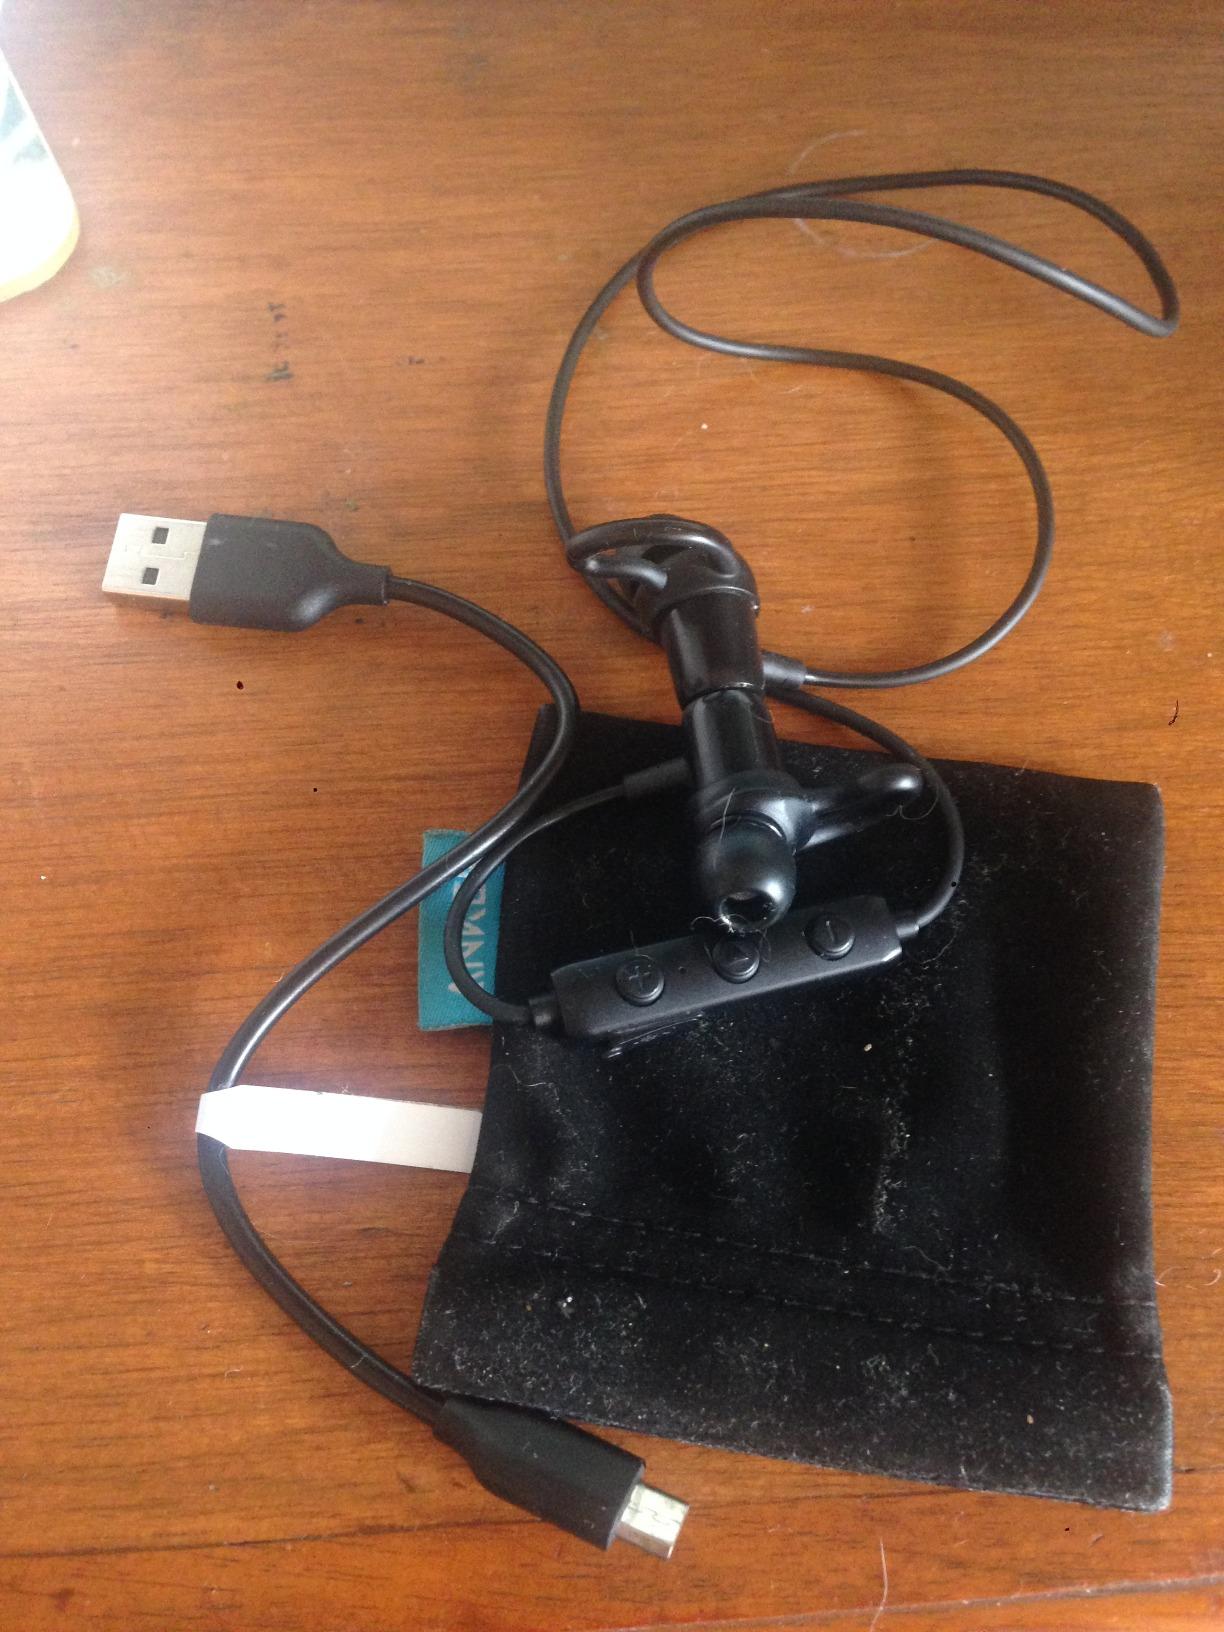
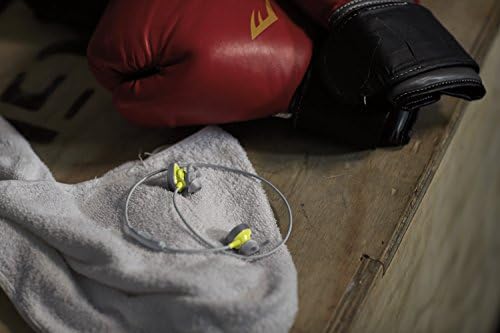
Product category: headphones
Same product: no